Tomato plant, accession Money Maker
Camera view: vertical (180 deg); turntable rotation: 180 degrees
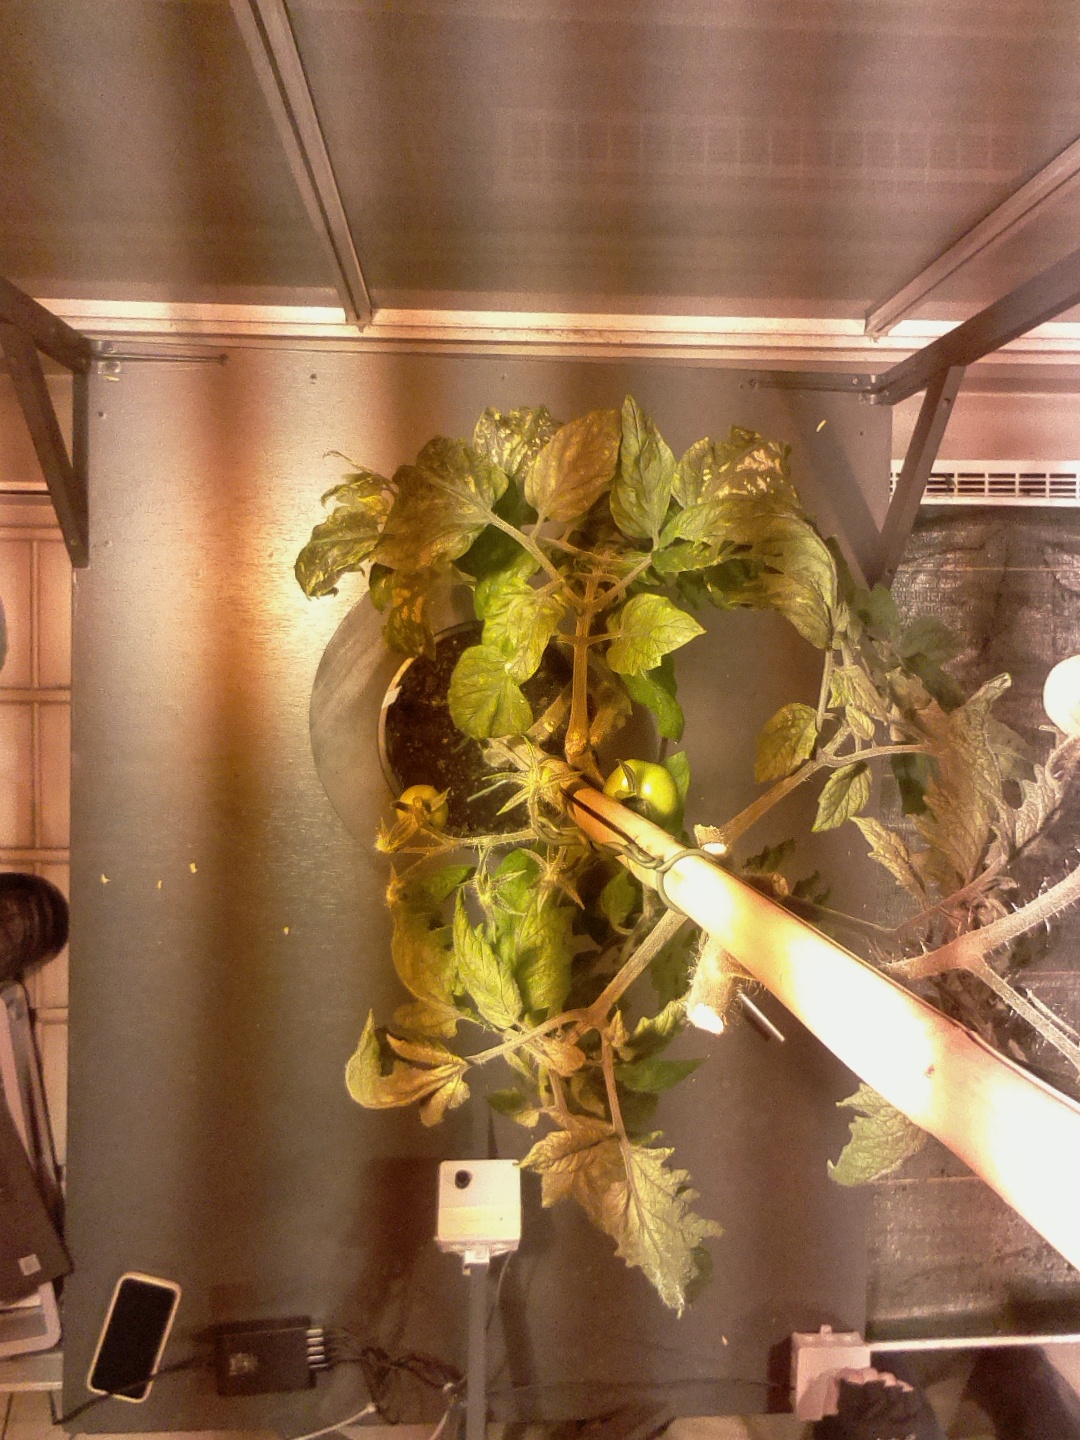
BBCH growth stage 74: 40%-50% of final fruit size